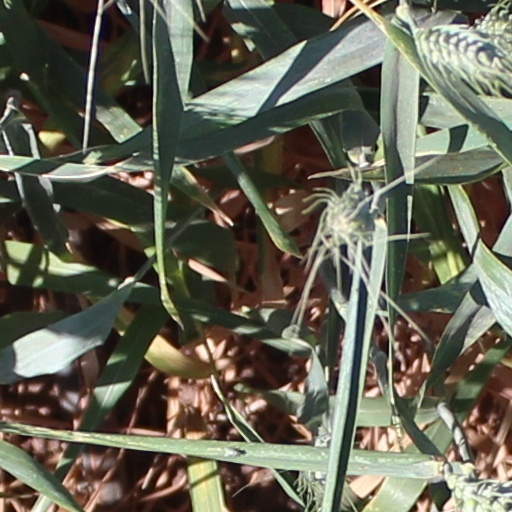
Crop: wheat